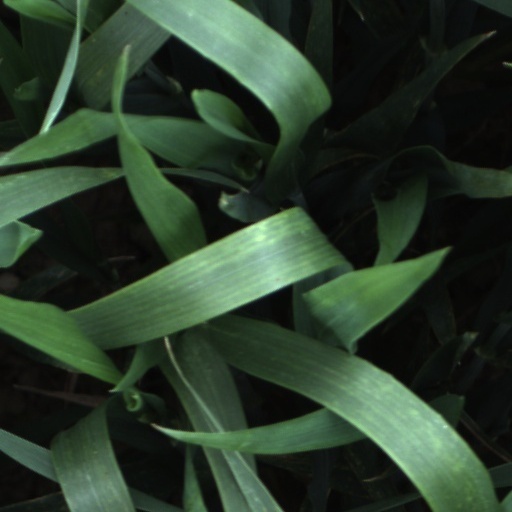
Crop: wheat